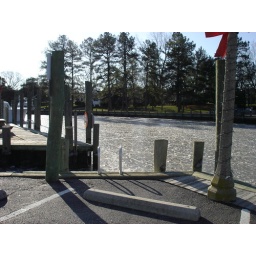
The recent cold snap made for some hard water at the boat ramp in Onancock, Virginia.